History of Coronel Fabriciano

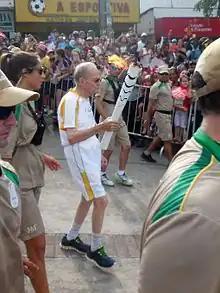
Bishop Lélis Lara during the 2016 Olympic Games torch relay in Coronel Fabriciano

In 1944, Acesita (now Aperam South America) was installed, driving the population and economic growth of the place with the arrival of more workers and the subsequent need for the expansion of basic services. In 1947, the former mayor Rubem Siqueira Maia structured a commission to emancipate the district, with the support of the then-state deputy Tancredo Neves, Rubem's childhood friend. Article 5 of state law No. 28 of 1947, provided that for the creation of a municipality, it should have a minimum of 10,000 inhabitants. Coronel Fabriciano, however, had about 5 thousand residents at the time, so the emancipation proposal was rejected by the Minas Gerais government.